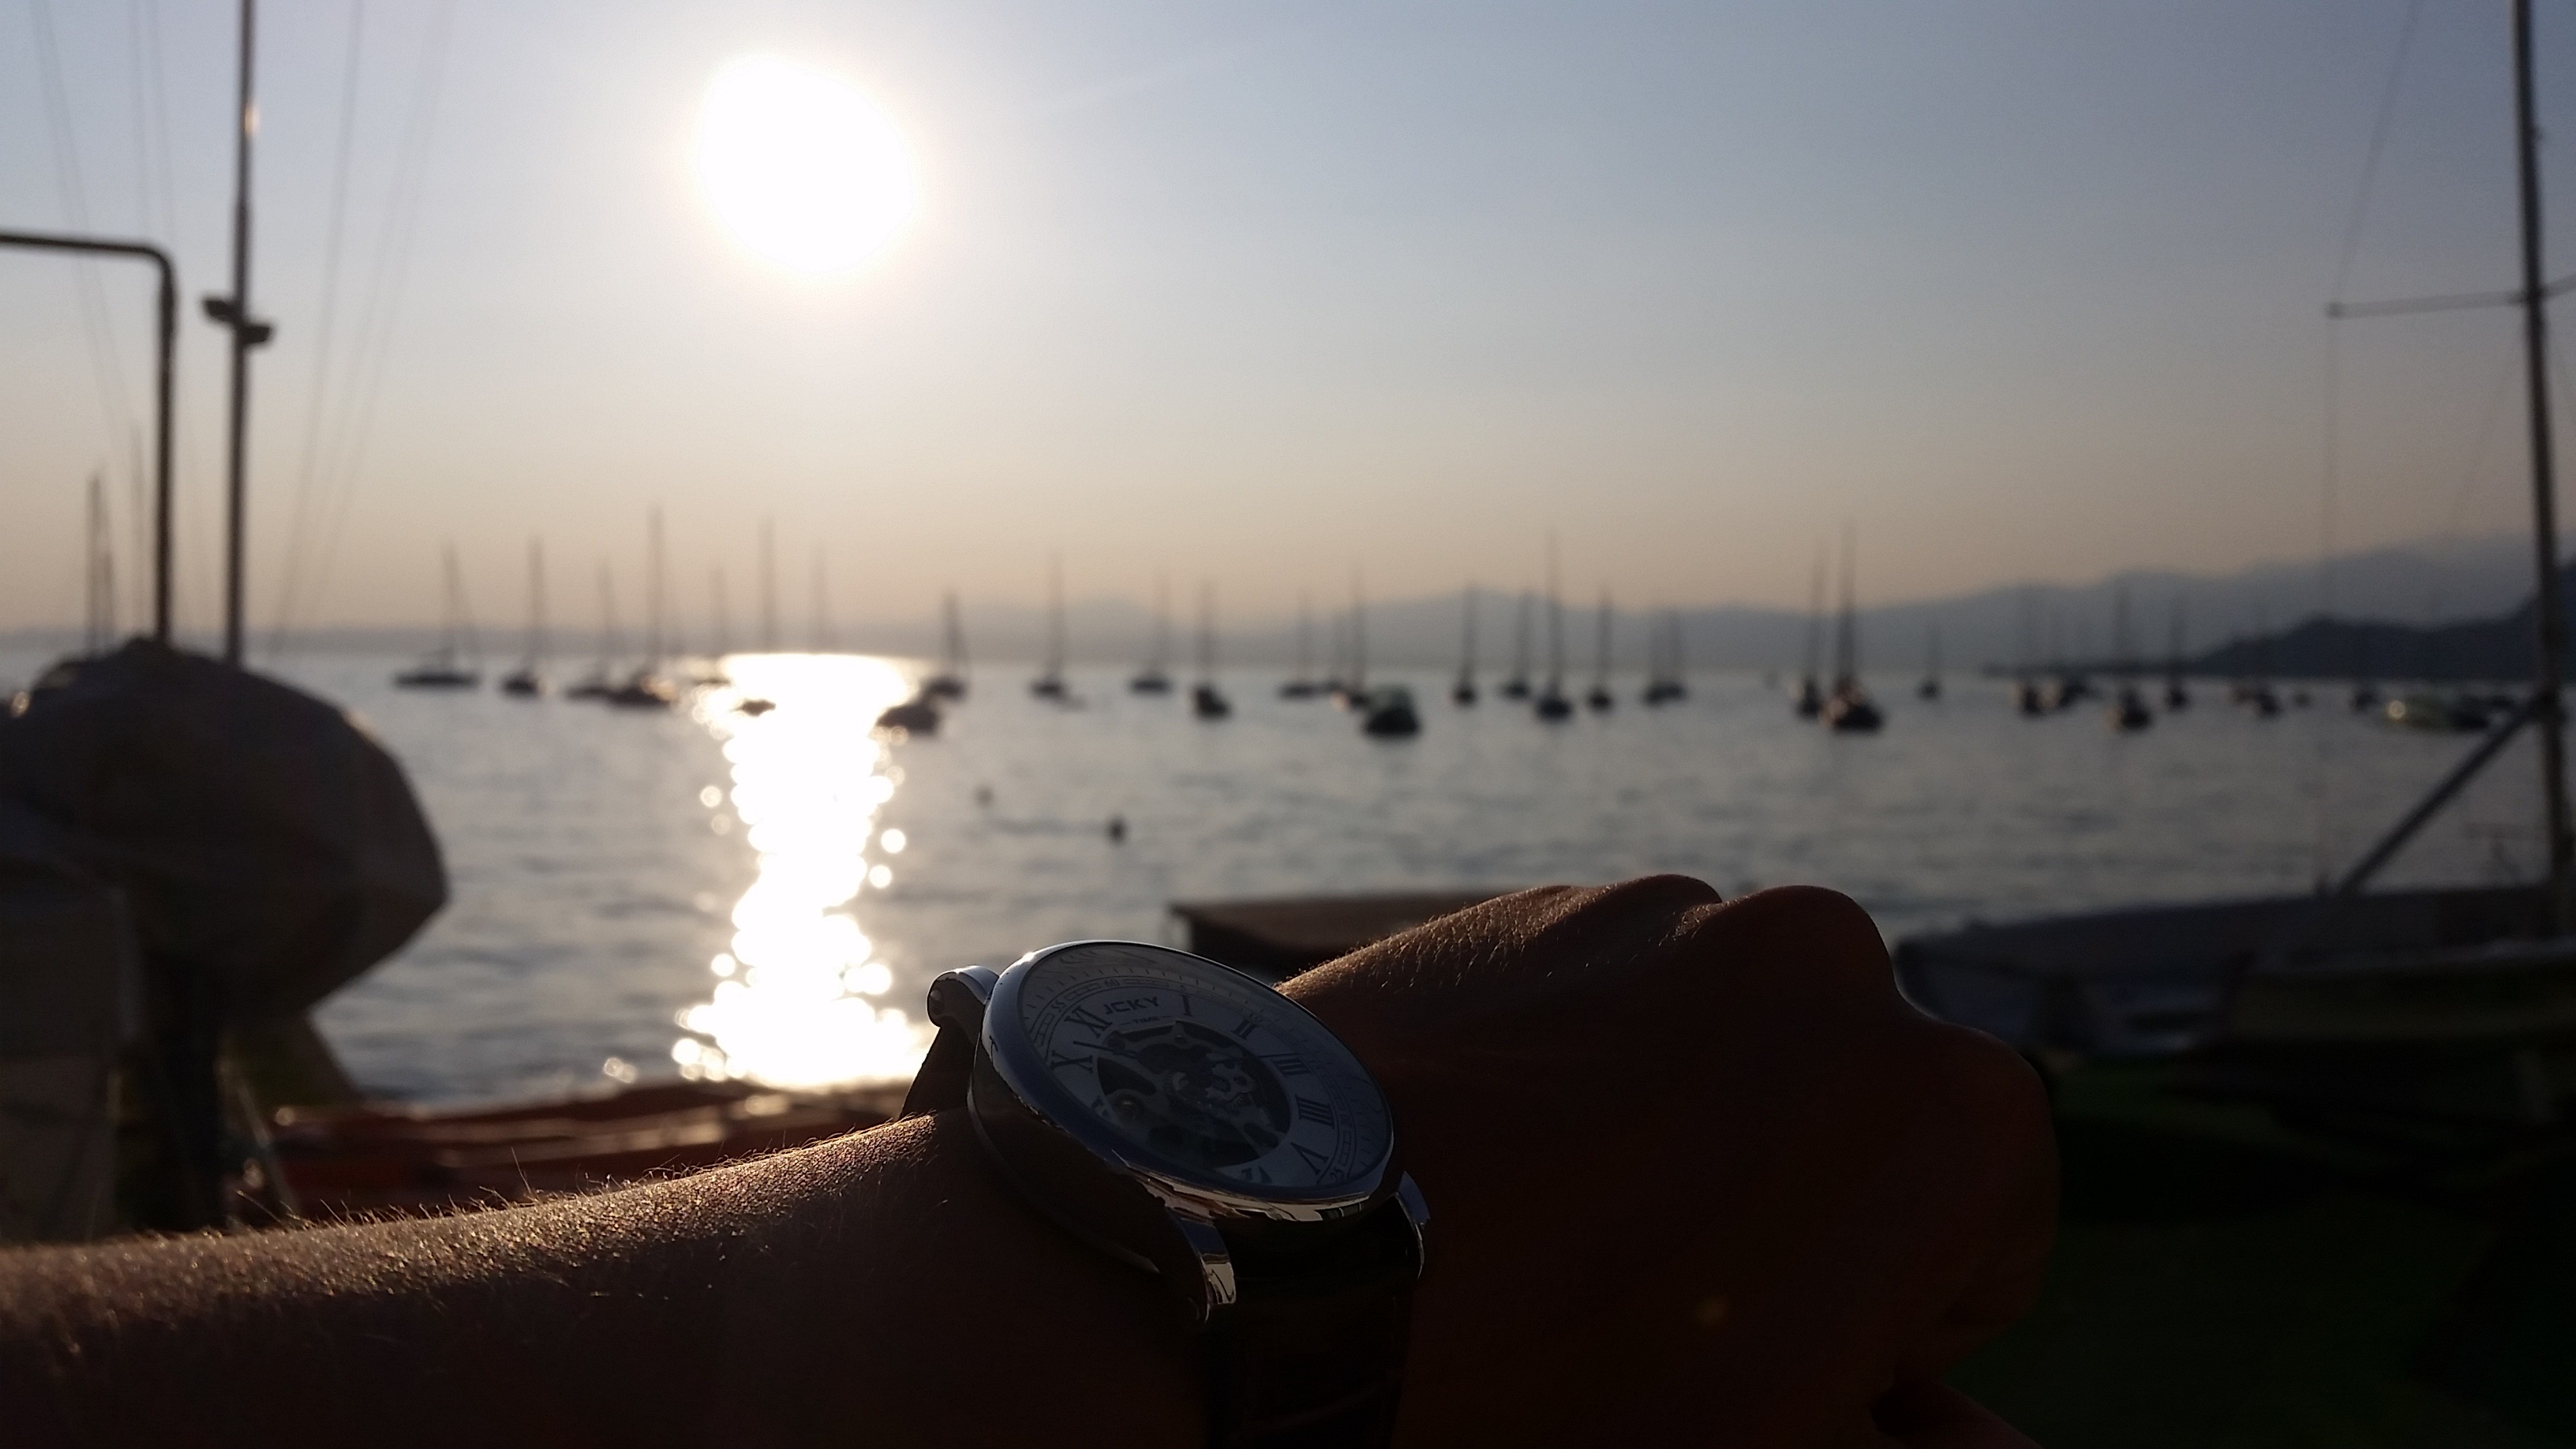
sea, sunset, morning, evening, weather